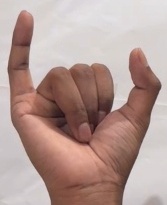
ASL sign: Y